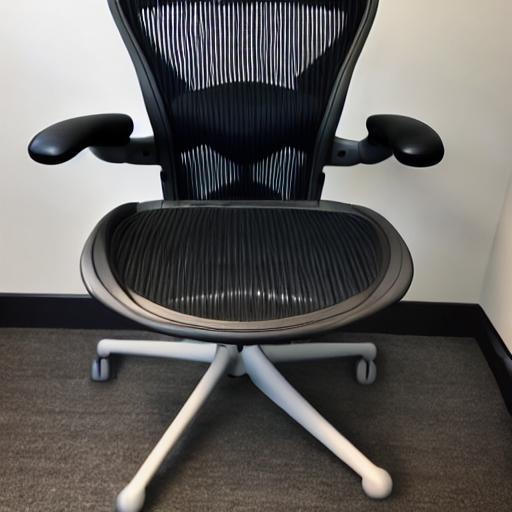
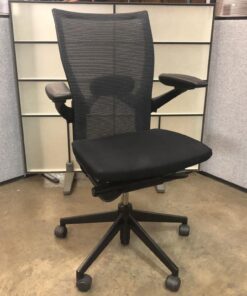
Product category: items_chair
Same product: no